Virginia State Route 123

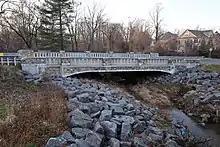
Chain Bridge Road crossing of Accotink Creek north of downtown Fairfax

North of its intersection with SR 620 (Braddock Road), SR 123 passes along the west side of the campus of George Mason University, which includes the EagleBank Arena. The university's athletic complex, including George Mason Stadium, lies to the west of the state highway south of its intersection with University Drive, which heads east onto the campus as SR 383. North of University Drive, SR 123 enters the city of Fairfax and its name changes to Chain Bridge Road. The highway becomes undivided north of Judicial Drive; the state highway passes the Barbour House, the Historic Fairfax County Courthouse, and the Fairfax County offices and judicial center. North of SR 236 (Main Street), SR 123 reduces to two lanes and passes through an S-curve, then heads through a residential area before expanding to a four-lane divided highway at its intersection with US 29 and US 50 (Fairfax Boulevard).